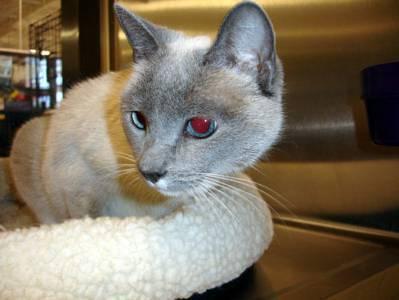
cat